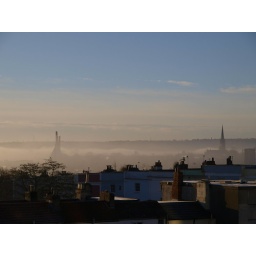
The view from my bathroom window in Bristol